Puget Sound Naval Shipyard

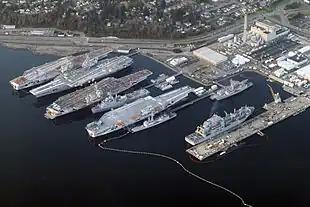
Four decommissioned aircraft carriers docked at the shipyard. From left: , , and .

Puget Sound Naval Shipyard, officially Puget Sound Naval Shipyard and Intermediate Maintenance Facility (PSNS & IMF), is a United States Navy shipyard covering 179 acres (0.7 km) on Puget Sound at Bremerton, Washington in uninterrupted use since its establishment in 1891; it has also been known as Navy Yard Puget Sound, Bremerton Navy Yard, and the Bremerton Naval Complex.